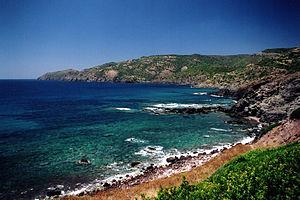
Cote ouest de la sardaigne
Il existait déjà en 1918 des guides touristiques en Sardaigne. Cependant on commence à parler de tourisme proprement dit seulement au début des années 60, avec la naissance du symbole touristique de l'île, la costa Smeralda. Ainsi, au début, le tourisme se caractérisait principalement comme étant de luxe, basé sur la qualité des espaces habités, urbains, et sur la qualité ambiante indiscutable de son environnement.